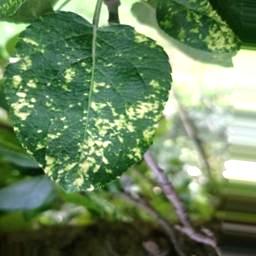
Label: Apple_Mosaic